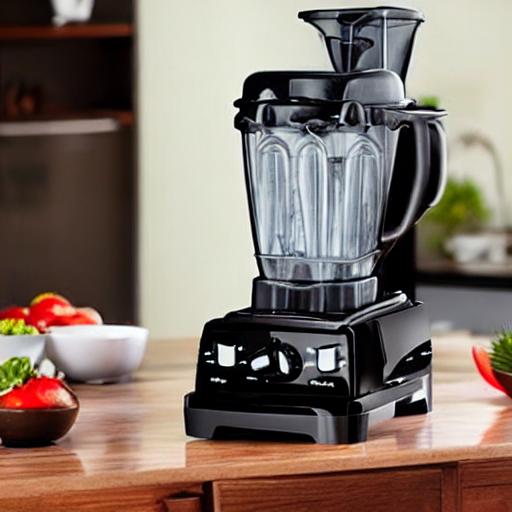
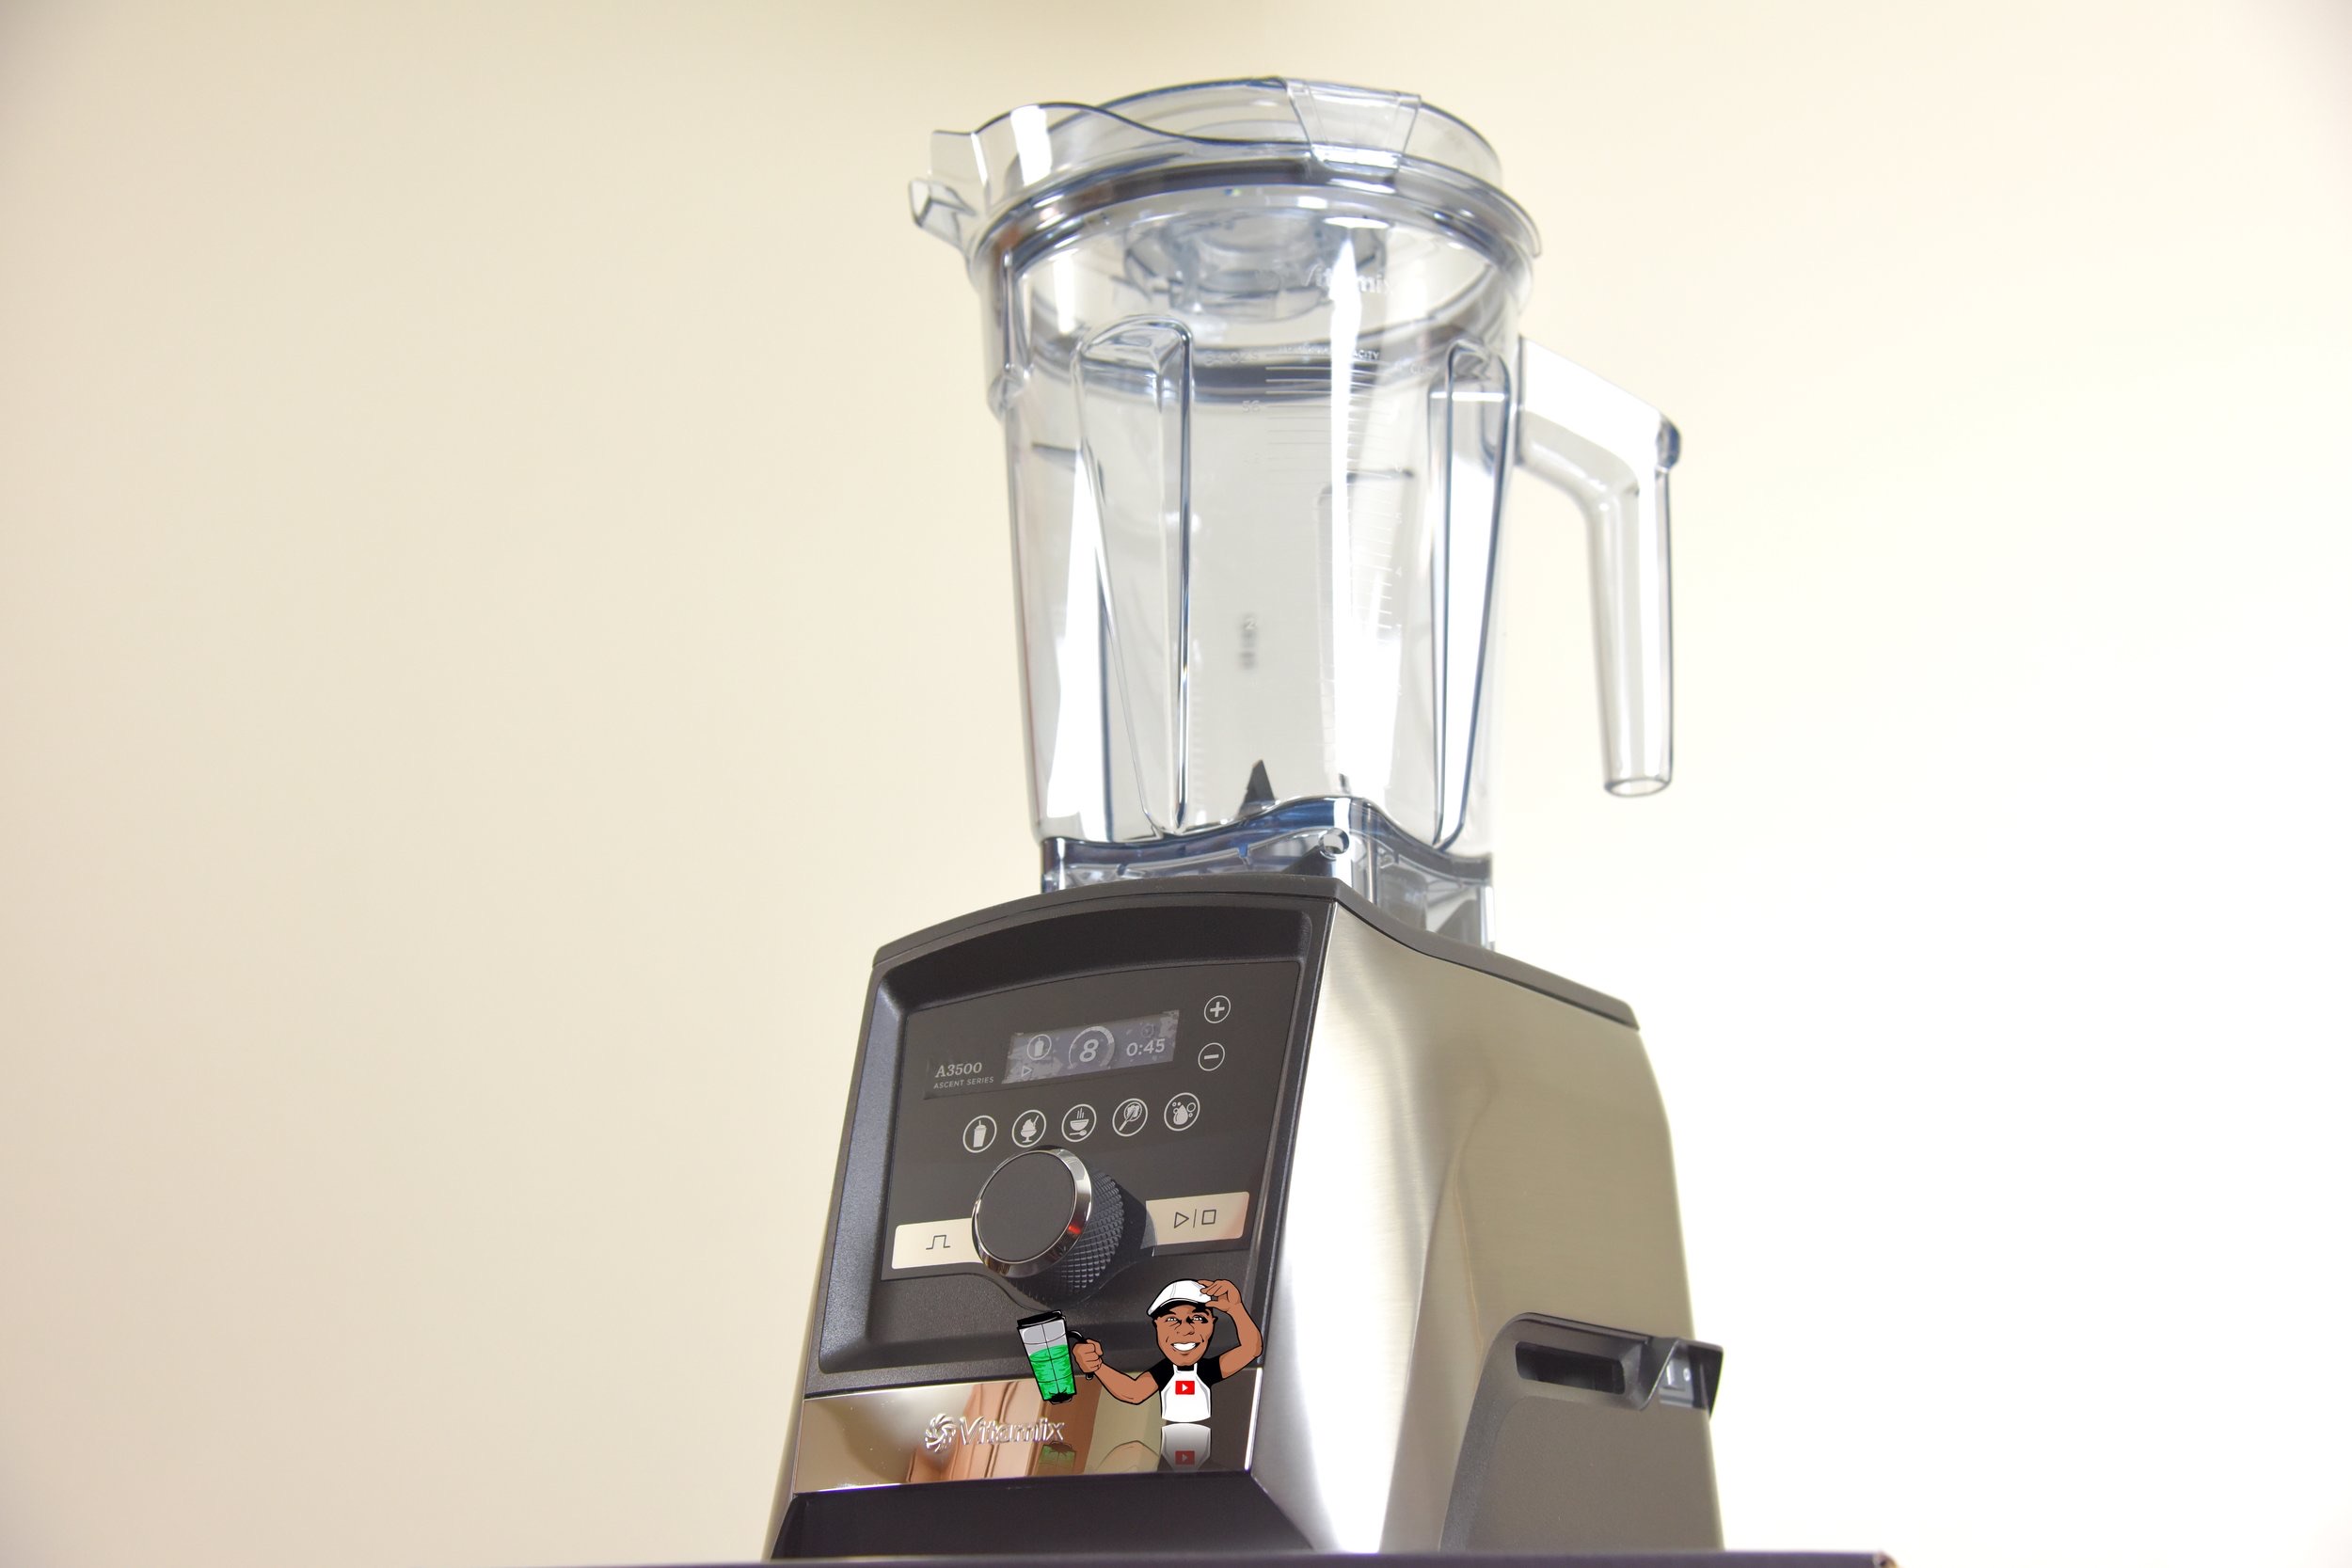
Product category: items_blender
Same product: no